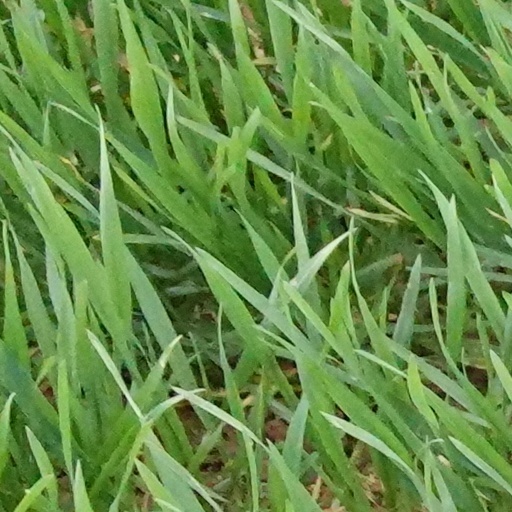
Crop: wheat